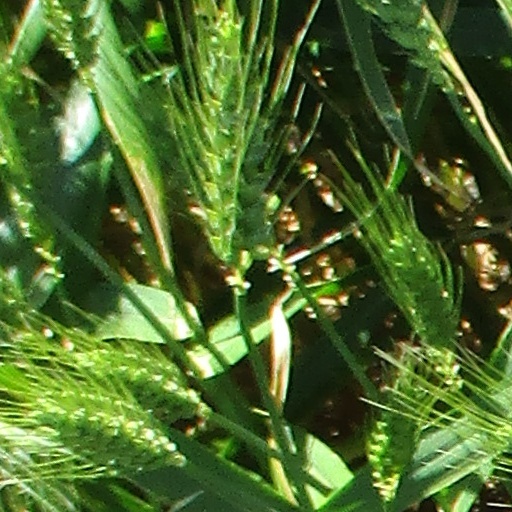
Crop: wheat